Fáilte Towers

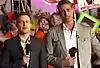
Baz and Aidan do some presenting.

Claire Tully was refused by two breast cancer charities who rebuffed her offer to raise money on their behalf. This was linked to her debut as Ireland's first "Page 3" model in 2008. After being turned down by the Marie Keating Foundation and Breast Cancer Ireland, Tully's donation was eventually accepted by the National Breast Cancer Research Institute at NUI Galway and she was said to bear "no hard feelings" towards the other charities. Jill Clark, head of fundraising, said: "The society is delighted that Claire has kindly chosen to donate all the proceeds raised throughout the duration of her appearance on the show to Action Breast Cancer, a programme of the Irish Cancer Society."